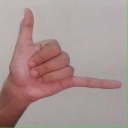
अक्षर: द